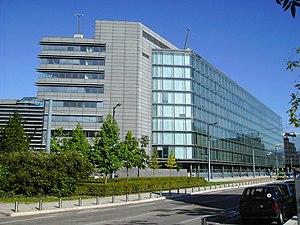
La morphologie urbaine de Grenoble peut être définie comme l’ensemble des formes que prend la ville ou son agglomération sous la double influence de son site géographique et de l’histoire de son développement. L'agglomération de Grenoble est la 11ᵉ aire urbaine française en 2011, et représente une zone de 2 621 km² pour 675 122 habitants. Grenoble, la ville principale, représente un peu moins du quart de ses habitants, et moins d'un pour cent de sa superficie.